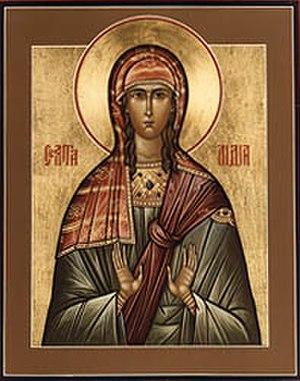
Lydie de Thyatire était une négociante en pourpre installée à Philippes en Macédoine. Initialement juive grecque, elle « s'attacha aux paroles de l'apôtre Paul ». Avec sa famille, elle reçoit le baptême et offre l’hospitalité à Paul. Elle n’est pas mentionnée par ailleurs dans les textes du Nouveau Testament.